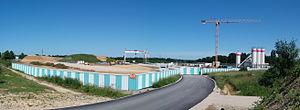
Vue panoramique du chantier du métro ligne B de Rennes à la future station Cesson Viasilva.
Cesson-Viasilva est une future station de la ligne b du métro de Rennes, dont elle sera le terminus nord-est, située à l'est du boulevard des Alliés dans le futur quartier ViaSilva à Cesson-Sévigné. Elle desservira notamment, outre le quartier des Champs Blancs, le technopôle Rennes Atalante.